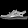
Label: Sandal